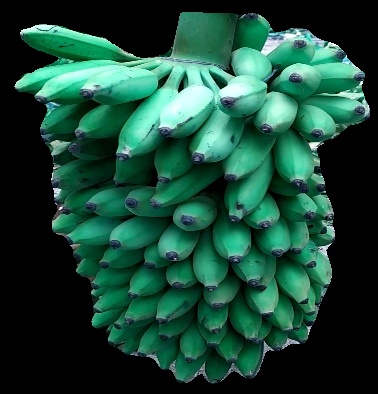
Variety: elakki-bale
Grade: grade1